Nellie Bly

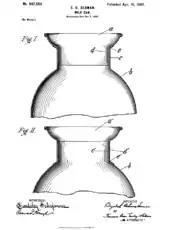
Patent for an improved Milk-Can

Just over seventy-two days after her initial departure, Bly arrived in New York on January 25, 1890, completing her circumnavigation of the globe. She had traveled alone for almost the entire journey. Bly was not the only woman attempting to circumnavigate for newspaper sensation, a competitor named Elizabeth Bisland Wetmore was also attempting the journey in the opposite direction, for the Cosmopolitan. Ultimately, Bly triumphed over Bisland. Bly's journey was a world record, though it only stood for a few months, until George Francis Train completed the journey in 67 days.